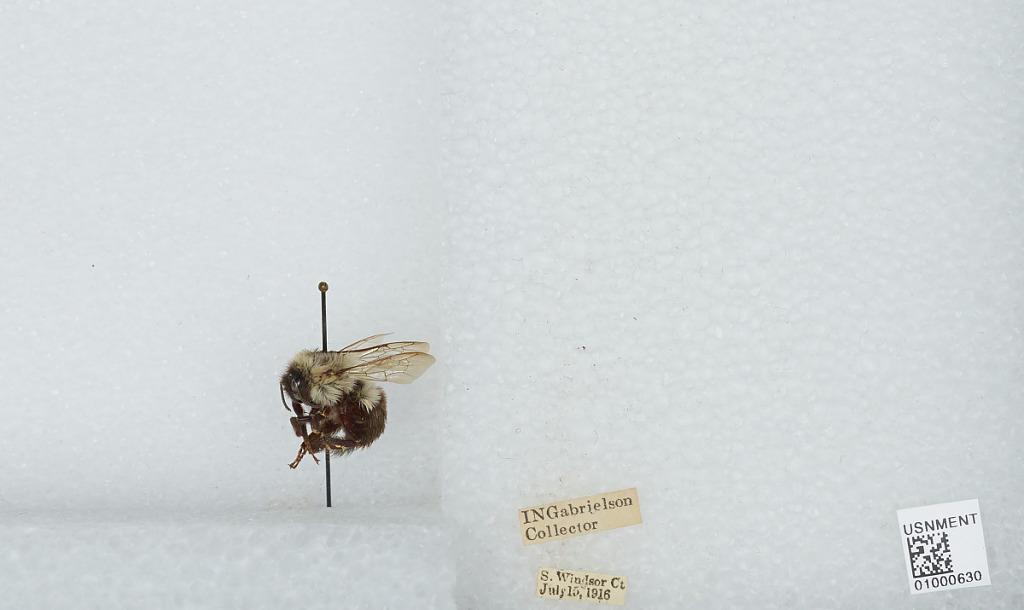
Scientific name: Bombus (Pyrobombus) impatiens Cresson
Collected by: I. Gabrielson
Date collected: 1916-7-15
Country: United States
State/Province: Connecticut
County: Hartford
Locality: South Windsor
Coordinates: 41.8236, -72.6211